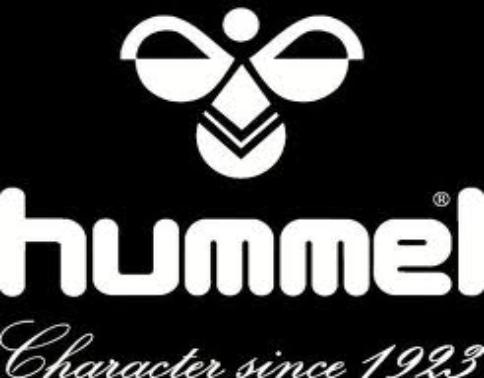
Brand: Hummel-1
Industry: Clothes